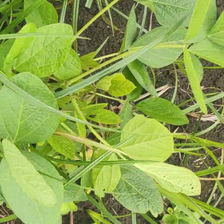
Weed species: Lavhala_(Cyperus_Rotundus)